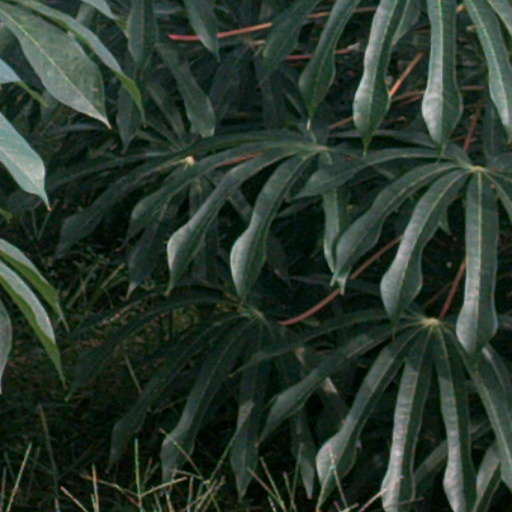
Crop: cassava